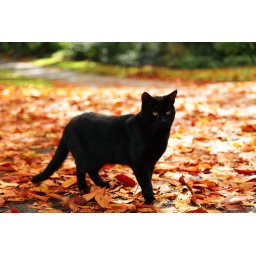
Encounter with a black cat in the park